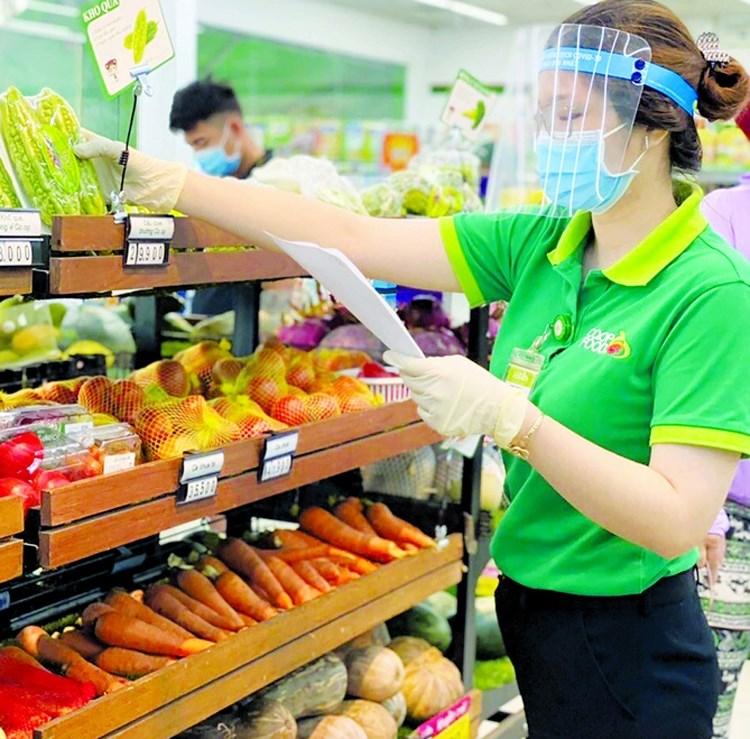
có ba người đang đứng gần quầy bán trái cây